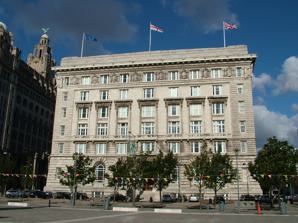
Building: Cunard Building
Country: United Kingdom
Year built: 1917
Building in Liverpool, England Not to be confused with Cunard Building (New York City) . Cunard Building General information Type Office building Architectural style Italian Renaissance and Greek Revival Location Liverpool , England Coordinates 53°24′15″N 2°59′43″W / 53.4041°N 2.9954°W / 53.4041; -2.9954 Current tenants Variety of public and private sector firms Construction started 1914 Completed 1917 Owner Liverpool City Council Technical details Structural system Reinforced concrete with Portland stone cladding Design and construction Architect(s) William Edward Willink and Philip Coldwell Thicknesse Main contractor Holland, Hannen & Cubitts Designations Listed Building – Grade II* Official name Cunard Building Designated 12 July 1966 Reference no. 1052283 The Cunard Building is a Grade II* listed building in Liverpool , England . It is located at the Pier Head and along with the neighbouring Royal Liver Building and Port of Liverpool Building is one of Liverpool's Three Graces , which line the city's waterfront. It is also part of Liverpool's former UNESCO designated World Heritage , the Maritime Mercantile City . It was designed by William Edward Willink and Philip Coldwell Thicknesse and was constructed between 1914 and 1917. The building's style is a mix of Italian Renaissance and Greek Revival , and its development has been particularly influenced by Italian palace design. The building is noted for the ornate sculptures that adorn its sides. The building was, from its construction until the 1960s, the headquarters of the Cunard Line , and the building still retains the name of its original owner. It was also home to Cunard's passenger facilities for trans-Atlantic journeys departing from Liverpool. Today, the building is owned by Liverpool City Council and is home to numerous public and private sector organisations, including The British Music Experience. It is located diagonally across the Strand from Albion House , the former headquarters of White Star Line . History In 1914 the Cunard Steamship Company commissioned the construction of new headquarters for their company. Cunard's expansion meant that they had outgrown their previous offices, which were also in Liverpool , and the site chosen for construction was at the former George's Dock , in between the Royal Liver Building and Port of Liverpool Building . The building was designed by the architects William Edward Willink and Philip Coldwell Thicknesse and was inspired by the grand palaces of Renaissance Italy – particularly the Farnese Palace at Rome.  It was constructed by Holland, Hannen & Cubitts between 1914 and 1917, with Arthur J. Davis, of Mewes and Davis, acting as consultant on the project. In 1934 the Cunard Steamship Company merged with the White Star Line to form Cunard White Star Line, becoming the largest passenger steamship company in the world and helping to make Liverpool one of the most important centres of the British trans-Atlantic ocean liner industry. The Cunard building subsequently acted as the central headquarters for the newly merged firm, with both administrative and ship-designing facilities located within the building. Many famous ships were developed and designed at the Cunard Building, including the RMS Queen Mary , RMS Queen Elizabeth and the Queen Elizabeth 2 . Given that Liverpool was a major trans-Atlantic port, and due to the building's proximity to the River Mersey , the lower floors of the Cunard Building were allocated to provide space for liner passengers, both before and after sailing. Within the building were passenger facilities, including separate waiting rooms for first, second and third class passengers, a booking hall, luggage storage space, and a currency exchange. The building also provided facilities for both land and sea-based Cunard employees. During the Second World War , the sub-basement level of the Cunard Building was used as an air raid shelter for workers in the building and also for those from adjacent premises. The basement levels also served as the central Air Raid Precautions headquarters for the City of Liverpool during the war. Additional reinforced steel joists were fitted to further strengthen the basement in case of a direct hit on the building. The building remained the headquarters of Cunard until the 1960s, when they decided to relocate their UK operations to Southampton on England's south coast and their global headquarters to New York . Cunard subsequently sold the building to Prudential plc in 1969. In 1965 the Cunard Building was awarded Grade II* listed building status by the English Heritage . Initially, it was listed together with the Royal Liver Building and the Port of Liverpool Building under Pier Head, but in 1985 each building gained its own listing. In November 2001 the building was sold to the Merseyside Pension Fund, an organisation providing pension services to public sector workers on Merseyside. Today, the building provides a range of office accommodation for a variety of public and private sector organisations. In November 2008 it was announced that the building managers had appointed the local architects firm Buttress Fuller Alsop Williams to draw up a conservation plan to preserve the building. The plan involved collaboration with English Heritage and the Local Authority Conservation Officer and would be used to control any modification and repairs made to the building. In October 2013, Liverpool City Council approved the acquisition of the Cunard Building for use as offices and as a cruise liner terminal . The Council projected that the building would accommodate 1,000 staff relocated from Millennium House and leases in the Capital Building, saving an estimated £1.3 million. The anticipated use as cruise terminal however had to be abandoned due to the high costs associated with security and border control. Architectural design One of the faces of the world representing the global nature of Cunard's operations The Cunard Building's architectural style can be generally described as a mix of Italian Renaissance and Greek Revival , with a degree of Beaux-Arts influence on the building's structural form. Willink and Caldwell's designs were heavily influenced by the work of Italian architect Baldassare Peruzzi and more broadly Italian Renaissance palace design in general, with the Farnese Palace in Rome believed to have been particularly influential. Despite the strong Italian influence, the architects chose to introduce Greek style for the details around the building itself and, as the building itself is larger than the Italian palaces that provided its inspiration, its structural form was prominently based upon American Beaux-Arts buildings such as those in New York . The Cunard Building is approximately rectangular in shape, with nine bays on the east and west sides, and seventeen bays on the north and south sides. However, as it was constructed after the Royal Liver Building and Port of Liverpool Building on either side of it, space limitations meant that the east (landward) side was actually built 30 feet (9 m) wider than the west. The central bays on each side provide the main entrance points into the building. Each entrance consists or a large panelled oak door, adorned by a pair of fluted columns and with a coffered ceiling . The Cunard Building stands six storeys tall and has two basement levels. Due to its construction on the site of the former George's Dock , part of the original dock wall is still visible in the eastern boundary of the first basement level. The Cunard Building is adorned by several highly detailed sculptures, including this one depicting a rampant lion, raised on its hind legs The frame of the building was constructed from reinforced concrete , which was then clad in Portland stone . Several highly detailed sculptures adorn the outside of the building, including ones of Britannia and Neptune , as well as others representing peace, war, and storms. There are also sculptures of the Zodiac and the coat of arms of the United Kingdom 's allies during World War I . Another series of sculptures on the building depict different races from around the world, which reflect the global operations of the Cunard company. Marble was used to furnish several parts of the inside of the building, particularly on the ground floor corridors that link the north and south entrances. It was imported from several locations in Italy and Greece , including Attica , Carrara , and Arni Alto. As the initial usage of the Cunard Building was mixed, there are a variety of features within the building that reflect the original purposes of different areas within. Initially, Cunard's administration facilities were located on the upper floors and due to the necessity for large amounts of light in the design facilities, these rooms where developed to include both toplights in the roof and also large windows to maximise the amount of natural light. Another feature are the high quality and ornate fittings present in what was once the first class passenger lounge, located on the first floor. These fittings are also present in the former board room , located in a 'commanding' position on the fifth floor, overlooking the river below. Among the most notable features of the Cunard Building are the large basement and sub-basement levels that initially acted as storage facilities for both the company's property and also the luggage of passengers. Coal was also stored in the basement, with a small railway track providing a link to the boiler room , which was used to heat the building. Many original features of the basement still exist, including the timber baggage racks, ship logs and other maritime documents. Several secure vaults , originally used to store the most valuable passenger items, are still used today to hold historic documents, drawings and blueprints relating to the Cunard Building and also some of Cunard's ships, such as the RMS Queen Mary . Cunard War Memorial The Cunard War Memorial The Cunard War Memorial is located on the west side of the Cunard Building and was erected in memory of the Cunard employees who were killed during the First World War, and later the Second World War. A Grade II listed monument , it was designed by Arthur Davis, who acted as consultant during the construction of the Cunard Building itself. It was erected around 1920, although it wasn't officially unveiled until 1921, by the Earl of Derby , Edward Stanley . Prior to being located at the Pier Head , the monument had been exhibited at the Royal Academy of Arts in London . The monument consists of a large bronze statue that sits upon a Doric style column, which is itself raised above the ground by a pedestal base. The statue was sculpted by Henry Alfred Pegram , whilst John Stubbs & Sons provided the stonework. Due to the architects wishes that the monument be in keeping with the design of the Cunard Building, Davis designed the memorial to match the Greek features of building. The figure on top is of man, who is said to represent Victory, standing above the prow of a Roman ship. Around him there are other naval references including ropes , anchors , and shells . After the Second World War, the monument become dedicated to all Cunard employees who died in both wars. An inscription on the side of the memorial reads " Pro Patria ", which is Latin for "For One's Country". See also Architecture of Liverpool References Notes